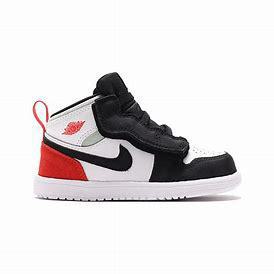
Brand: Jordan
Model: 1 Alt